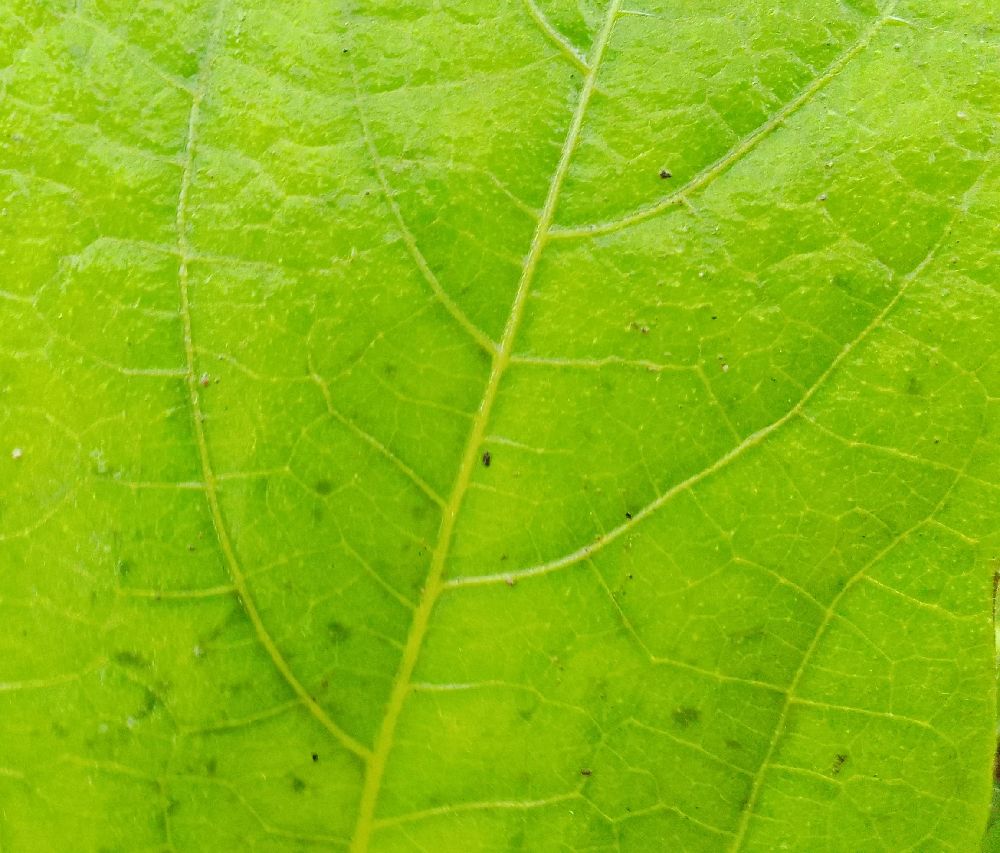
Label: healthy